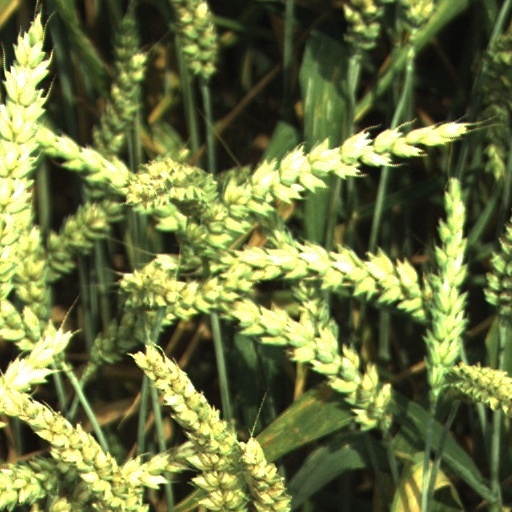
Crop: wheat